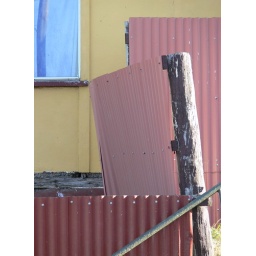
arrangement in yellow & brown (and blue)